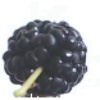
Label: Mulberry 1